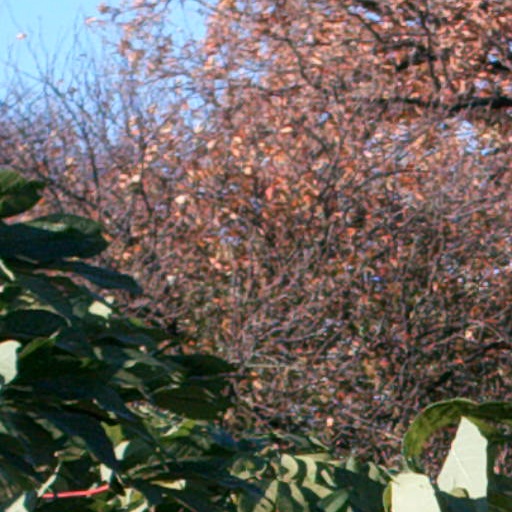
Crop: cassava